NCAA Division I men's basketball tournament

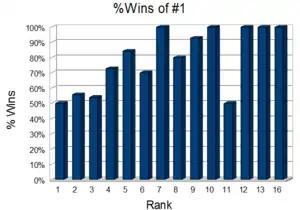
Rank#1 vs. other ranks (prior to 2018)

Four times (including three since the field expanded to 64 teams) the Final Four has been without a No. 1 seed: